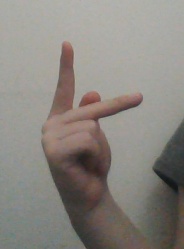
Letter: dha